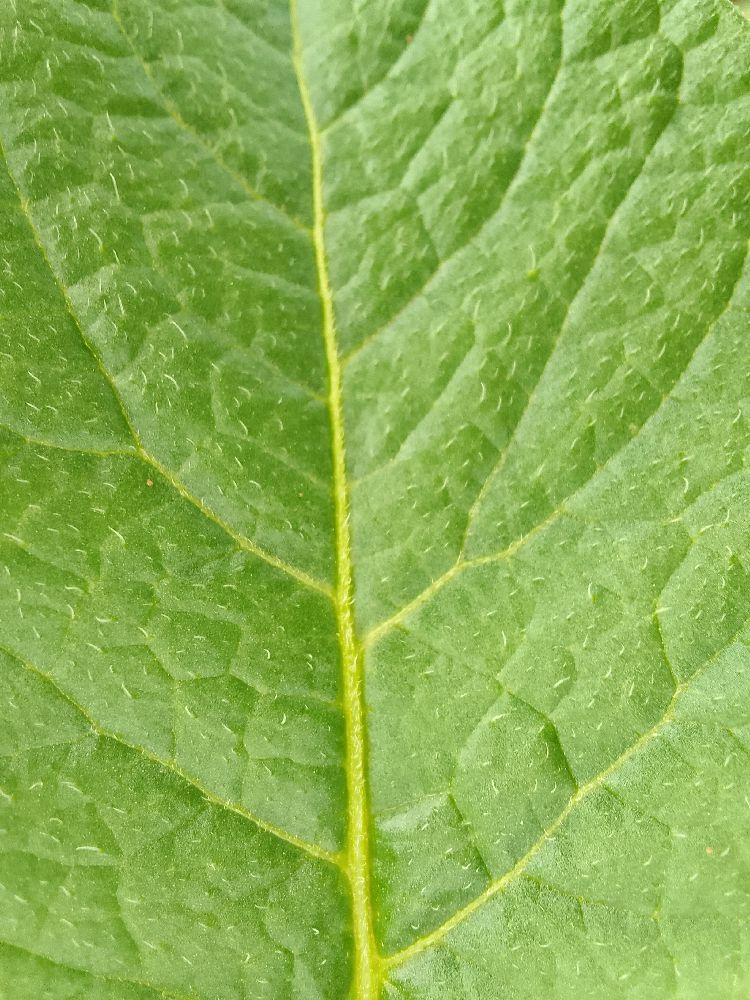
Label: Healthy